Cairo Marriott Hotel

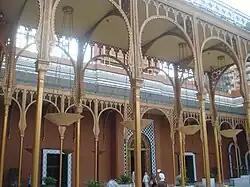
The front entrance of the Cairo Marriott Hotel

The Cairo Marriott Hotel is a large hotel located in the Zamalek district of Gezira Island in Egypt and is just west of Downtown Cairo. It is one of the tallest buildings in Cairo. The Marriott opened in 1982, but its central wing was built as the Gezirah Palace for the Khedive Isma'il Pasha in 1869 and converted to a luxury hotel in 1894.